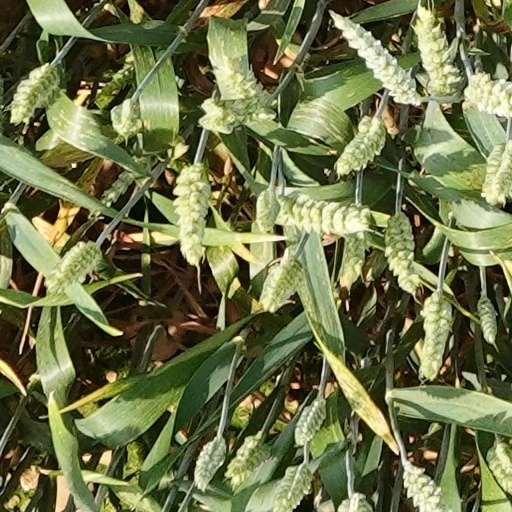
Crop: wheat